TNA Turning Point (2004)

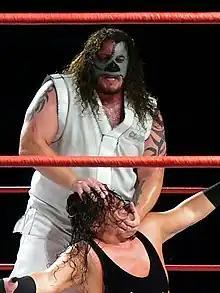
Abyss fought Monty Brown in a Serengeti Survival match at Turning Point.

A Six Man Tag Team match scheduled pitting the team of Jeff Hardy, A.J. Styles, and Randy Savage against The Kings of Wrestling (Jeff Jarrett, Kevin Nash, and Scott Hall) was another highly promoted match. At Victory Road during the main event for the NWA World Heavyweight Championship between Jarrett and Hardy, Nash and Hall interfered and cost Hardy the match. Afterwards, Nash, Hall, and Jarrett joined forces and dubbed themselves "The Kings of Wrestling"; they then proceeded to attack Hardy Following the encounter between Jarrett and Hardy, the 3 Live Kru (B.G. James, Ron Killings, and Konnan), and Styles came out to Hardy's aid. Nash, Hall, and Jarrett quickly won the fight. Savage then made his debut in TNA aligning himself with Styles and Hardy. After multiple fights between the two teams, Savage challenged The Kings of Wrestling to a match at Turning Point on the November 19 episode of "Impact!". The match was later made official by TNA without The Kings of Wrestling agreeing to it.